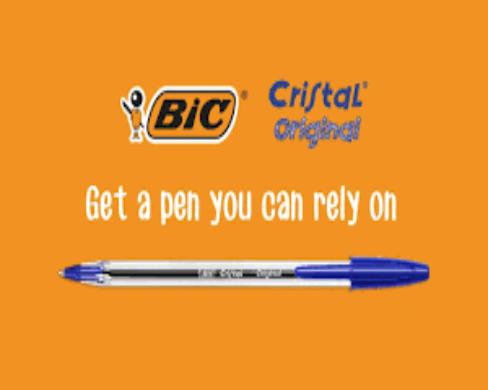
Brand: bic cristal
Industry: Necessities